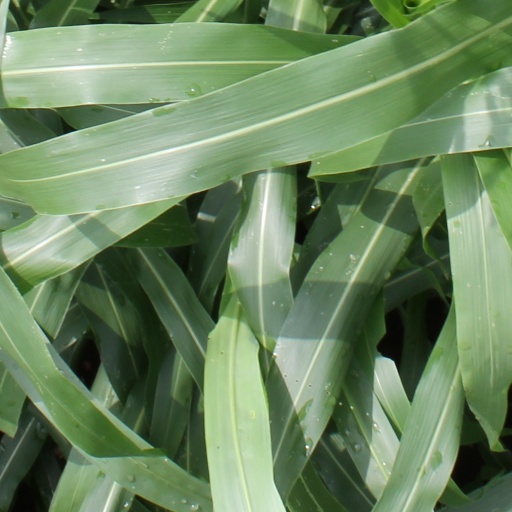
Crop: sorghum